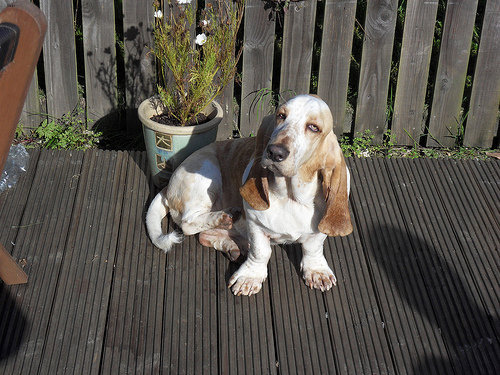
Breed: basset hound